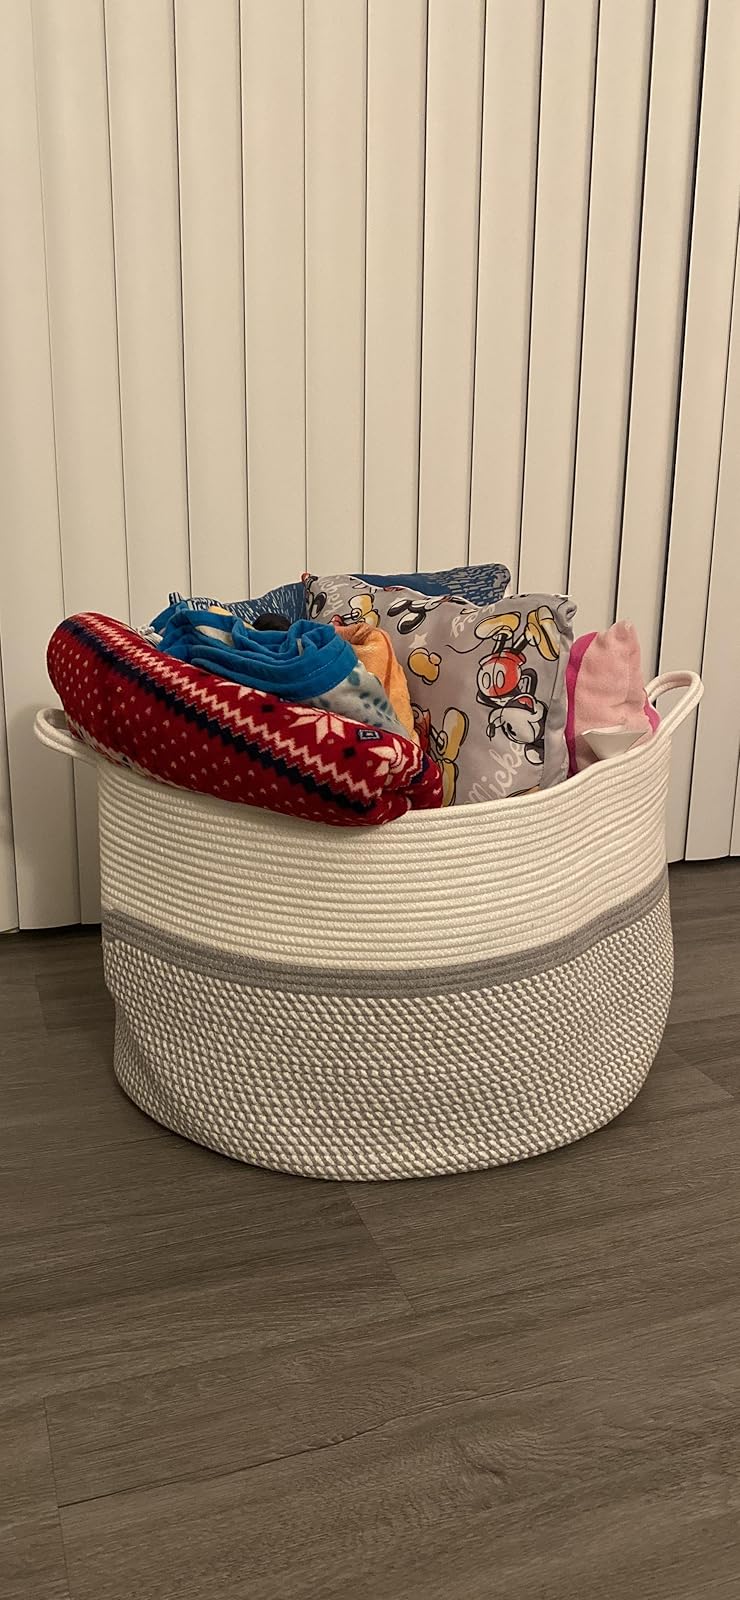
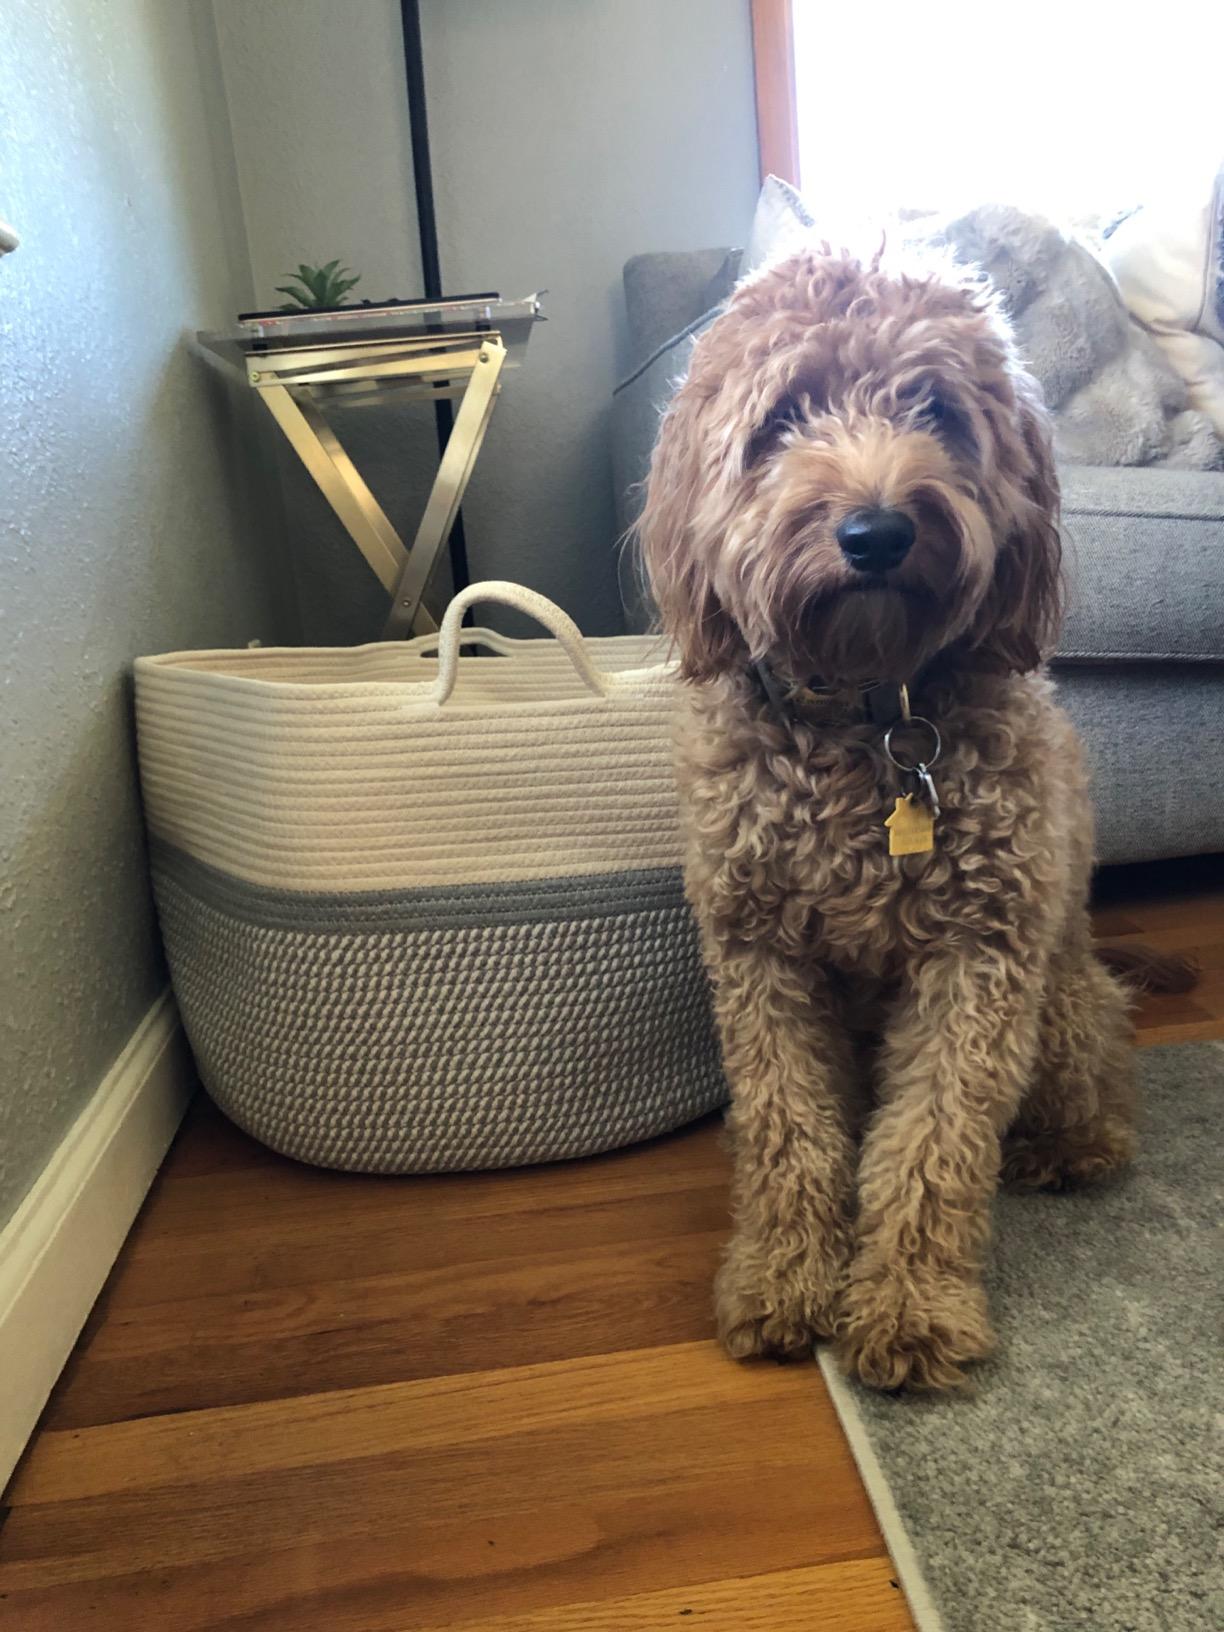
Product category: items_hamper
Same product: yes